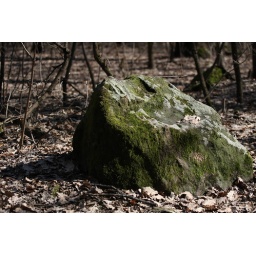
A rock in the forest